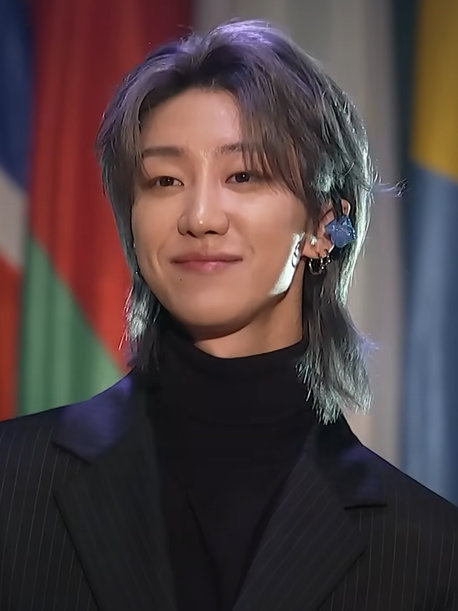
ดิเอต

| image = The8 231118.png
| caption = ดิเอตในเดือนกันยายน 2023
| birth_name = สฺวี หมิงฮ่าว
| birth_place = อานชาน มณฑลเหลียวหนิง จีน
| module = Infobox musical artist|embed=yes
| instrument = เสียงร้อง
| years_active = 2015–ปัจจุบัน
| module2 = Infobox Chinese|child=yes
 | c =
 | p = Xú Mínghào

สฺวี หมิงฮ่าว (; ; เกิด 7 พฤศจิกายน ค.ศ. 1997) หรือเป็นที่รู้จักในชื่อ  (The8) เป็นนักร้อง นักแต่งเพลงชาวจีนที่อาศัยอยู่ในเกาหลีใต้ เขาเป็นสมาชิกของบอยแบนด์เกาหลีใต้ เซเวนทีน (วงดนตรี)|เซเวนทีน และเพอร์ฟอร์แมนซ์ยูนิต ในปี 2019 เขารับหน้าที่เป็นผู้ฝึกสอนเต้นร่วมกับโจลิน ช่าย ในรายการเซอร์ไววัล "Youth With You (season 1)|ไอดอลโปรดิวเซอร์ 2" ของจีน
ในปี 2021 ได้ออกเพลงเดี่ยวที่มีชื่อว่า Side By Side
== อ้างอิง ==
หมวดหมู่:นักร้องชายชาวจีน
หมวดหมู่:นักร้องเคป็อปชาวจีน
หมวดหมู่:นักร้องจากมณฑลหลิวหนิง
หมวดหมู่:สมาชิกของเซเวนทีน (วงดนตรี)
หมวดหมู่:ศิลปินสังกัดเพลดิสเอนเตอร์เทนเมนต์